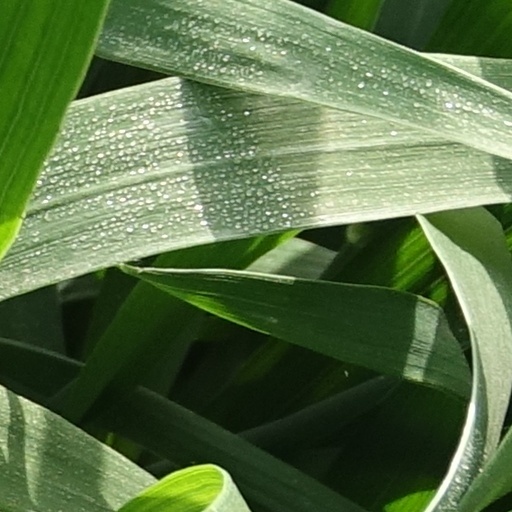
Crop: wheat